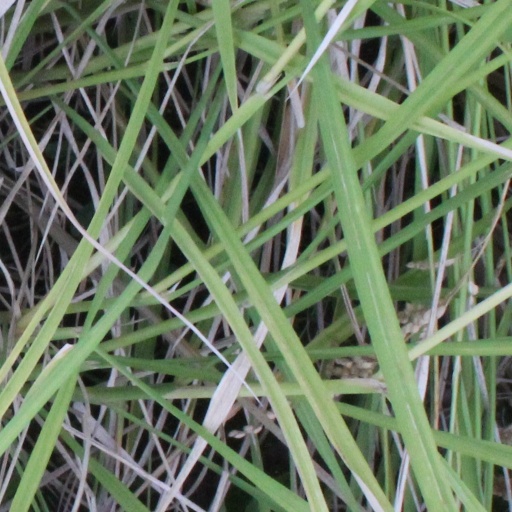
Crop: rice